16th The Queen's Lancers

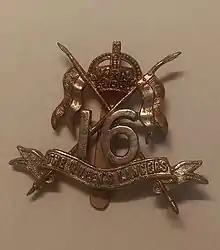
Cap badge of the regiment

The 16th The Queen's Lancers was a cavalry regiment of the British Army, first raised in 1759. It saw service for two centuries, before being amalgamated with the 5th Royal Irish Lancers to form the 16th/5th Lancers in 1922.